Safavid Iran

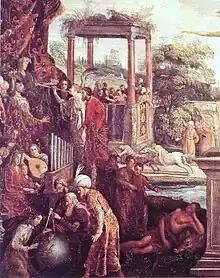
Abbas I as a new Caesar being honoured by the Trumpets of Fame, together with the 1609–1615 Persian embassy, in "Allégorie de l'Occasion", by Frans II Francken, 1628

Therefore, in 1540, Shah Tahmāsp started the first of a series of invasions of the Caucasus region, both meant as a training and drilling for his soldiers, as well as mainly bringing back massive numbers of Christian Circassian and Georgian slaves, who would form the basis of a military slave system, alike to the janissaries of the neighbouring Ottoman Empire, as well as at the same time forming a new layer in Iranian society composed of ethnic Caucasians.